Nikos Protonotarios

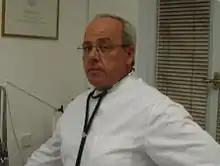
Dr. Nikos Protonotarios in 2012

Nikos Protonotarios (Naxos, 1 October 1956 – Athens, 25 September 2014) was a Greek researcher and cardiologist who made fundamental contributions to the field of arrhythmogenic myocardial diseases.